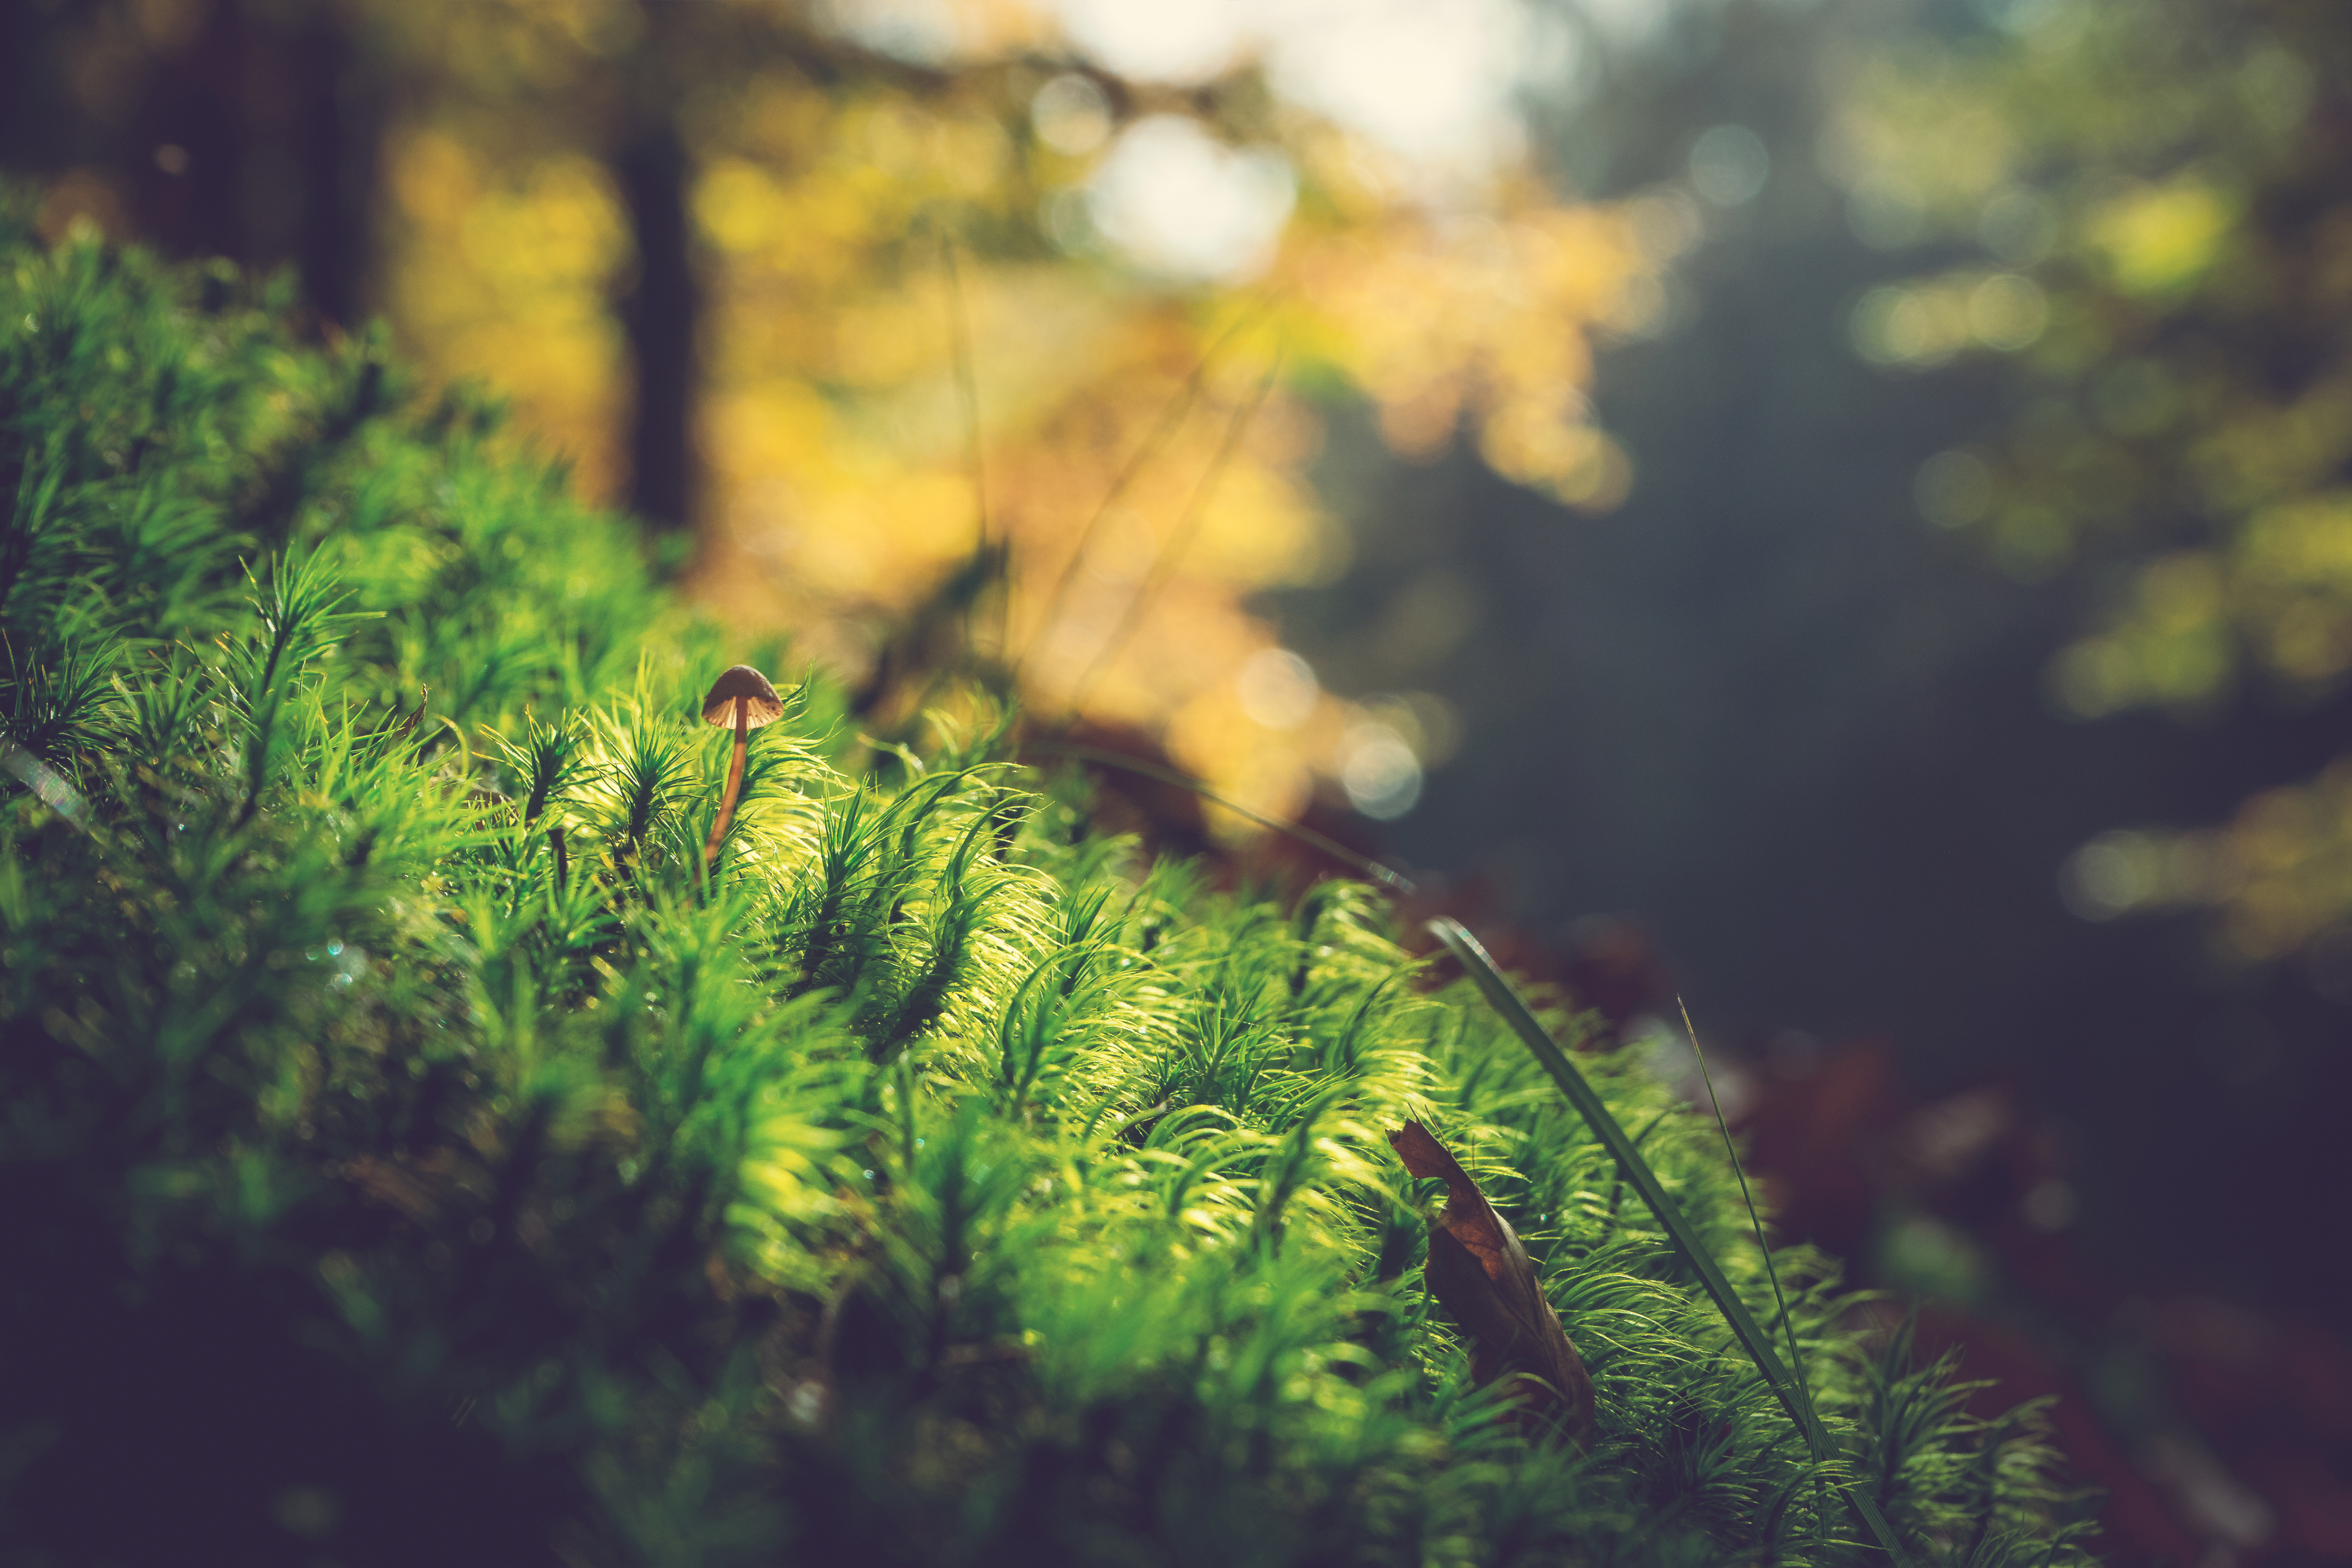
tree, nature, forest, grass, branch, light, plant, sunlight, leaf, flower, moss, green, autumn, botany, mushroom, flora, plants, outdoors, rainforest, woodland, habitat, depth of field, macro photography, natural environment, woody plant, land plant